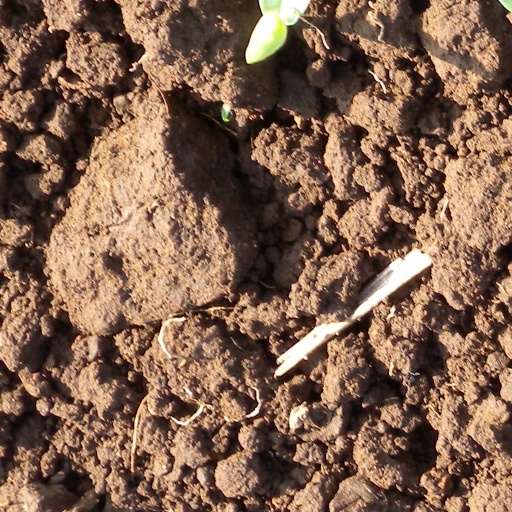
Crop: sorghum